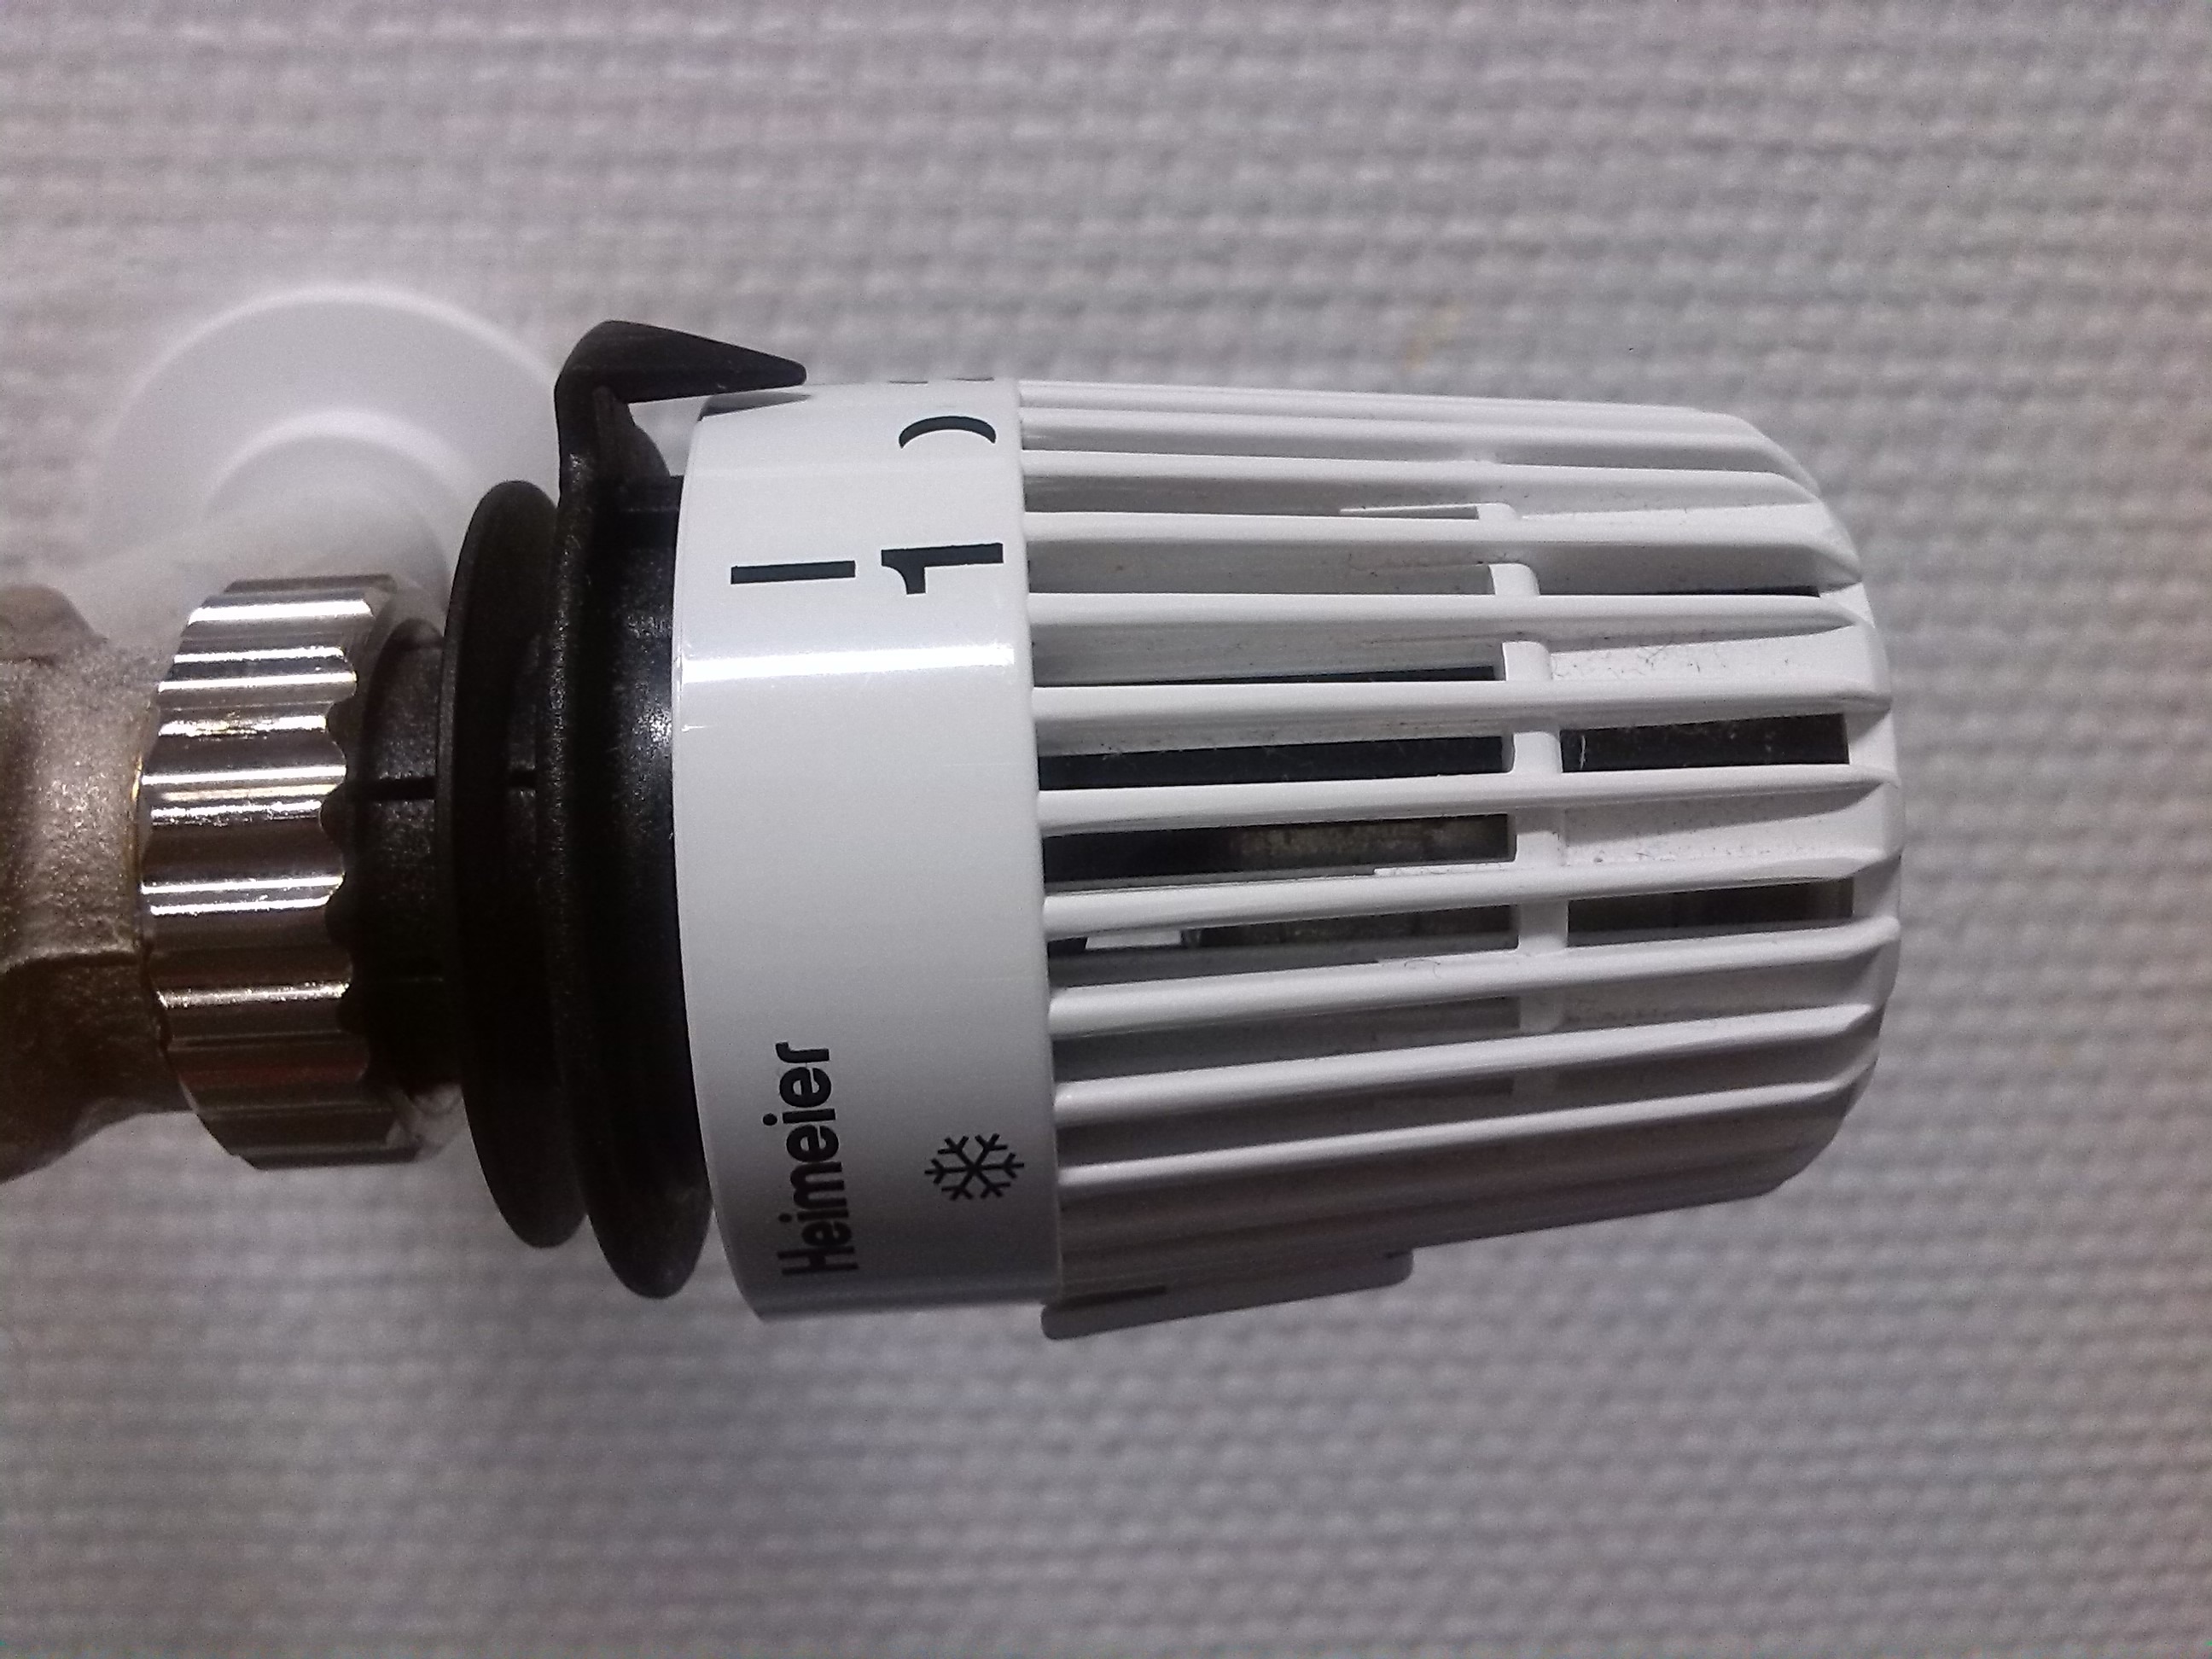
light, controller, machine, lighting, heat, energy, product, heating, aircraft engine, heating costs, temperature controller